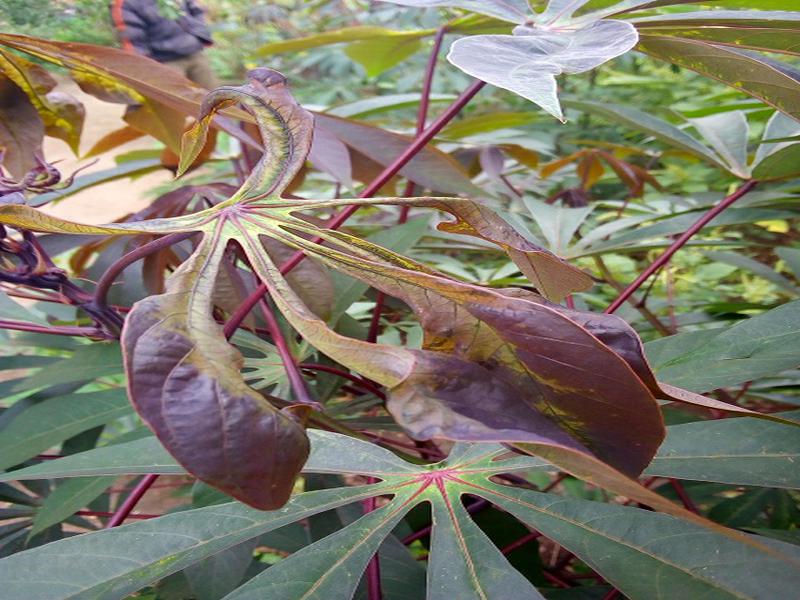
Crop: cassava
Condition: mosaic_disease